Katie Mack (astrophysicist)

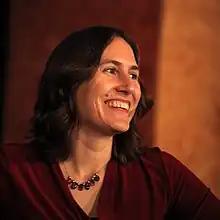
Mack in 2019

Katherine J. Mack (born 1 May 1981) is a theoretical cosmologist who holds the Hawking Chair in Cosmology and Science Communication at the Perimeter Institute. Her academic research investigates dark matter, vacuum decay, and the Epoch of Reionization. Mack is also a popular science communicator who participates in social media and regularly writes for "Scientific American", "Slate", "Sky & Telescope", "Time", and "Cosmos".